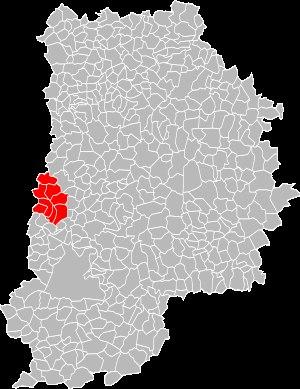
La communauté d'agglomération de Sénart est une ancienne communauté d'agglomération française, située dans le département de Seine-et-Marne en région Île-de-France.